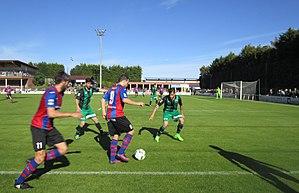
Le Sestao River Club est un club espagnol de football basé à Sestao. C'est le successeur du Sestao Sport Club.